Water Tower No. 1 (Novosibirsk)

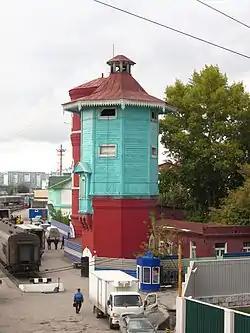

Water Tower No. 1 is a water tower in Zheleznodorozhny District of Novosibirsk, Russia. It was built in 1894. Next to Tower No. 1 is the Water Tower No. 3.